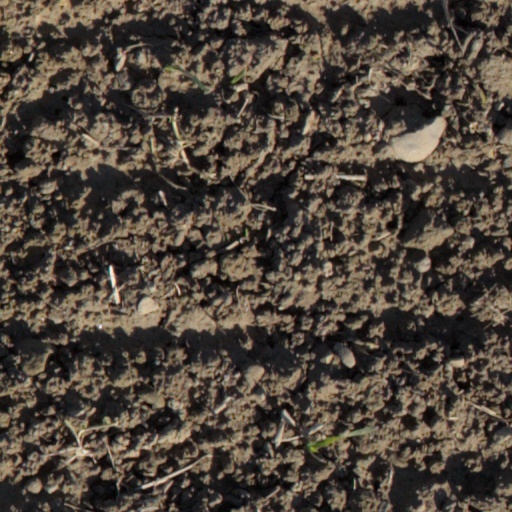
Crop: wheat